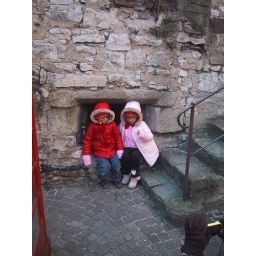
The girls in a hole in the wall of Besigheim.